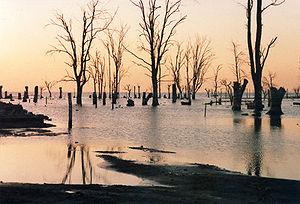
La Mar Chiquita, est un grand lac salé qui se trouve au centre de l'Argentine, au nord-est de la province de Córdoba.